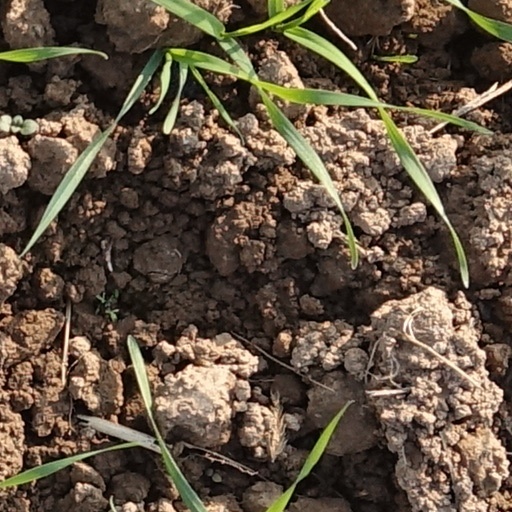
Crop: wheat